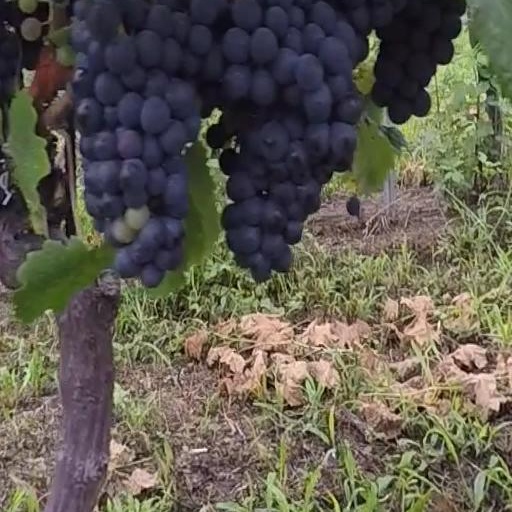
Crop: grape